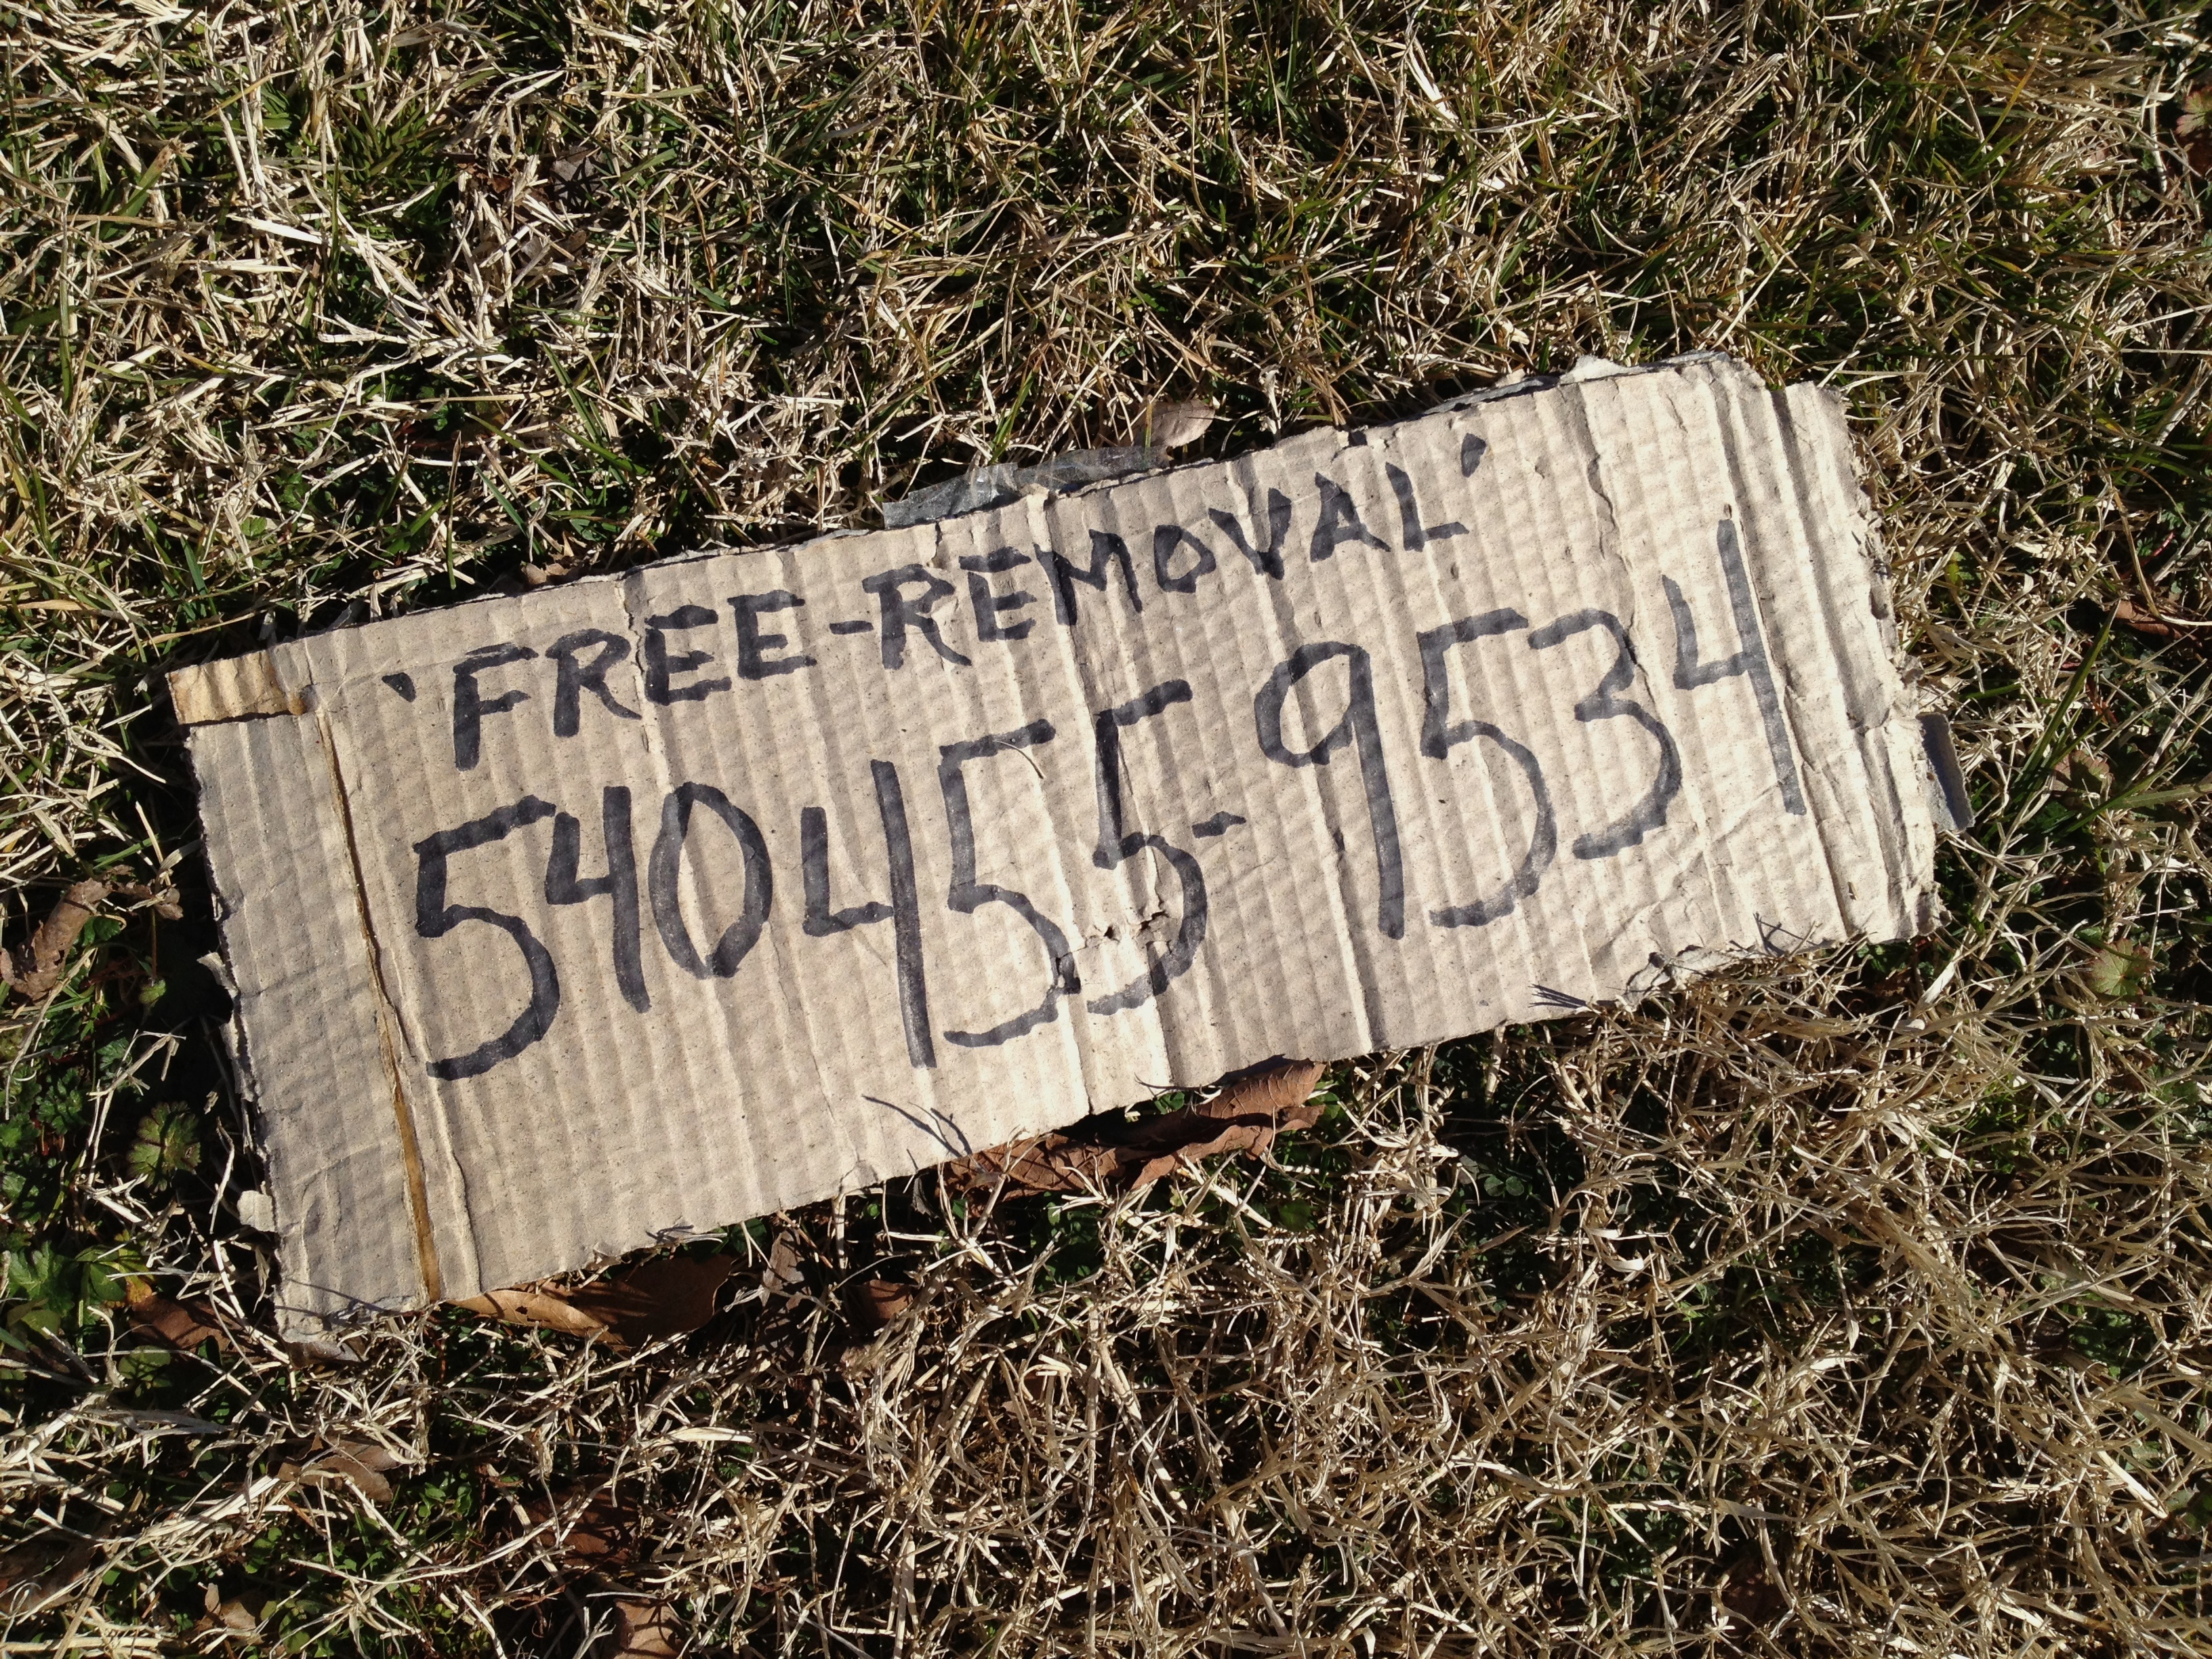
grass, sign, soil, grave